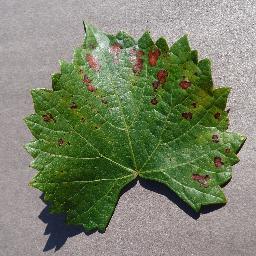
Label: Grape___Esca_(Black_Measles)